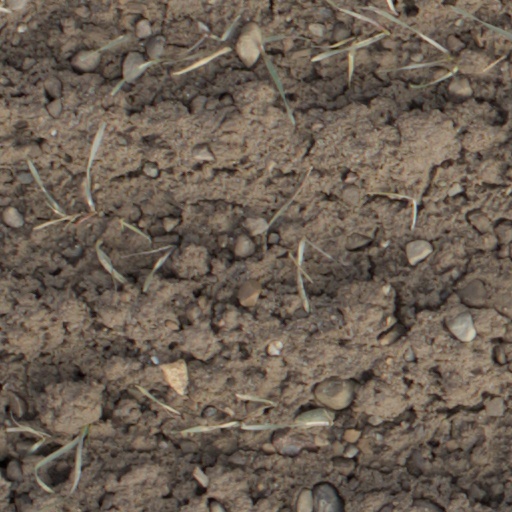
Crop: wheat